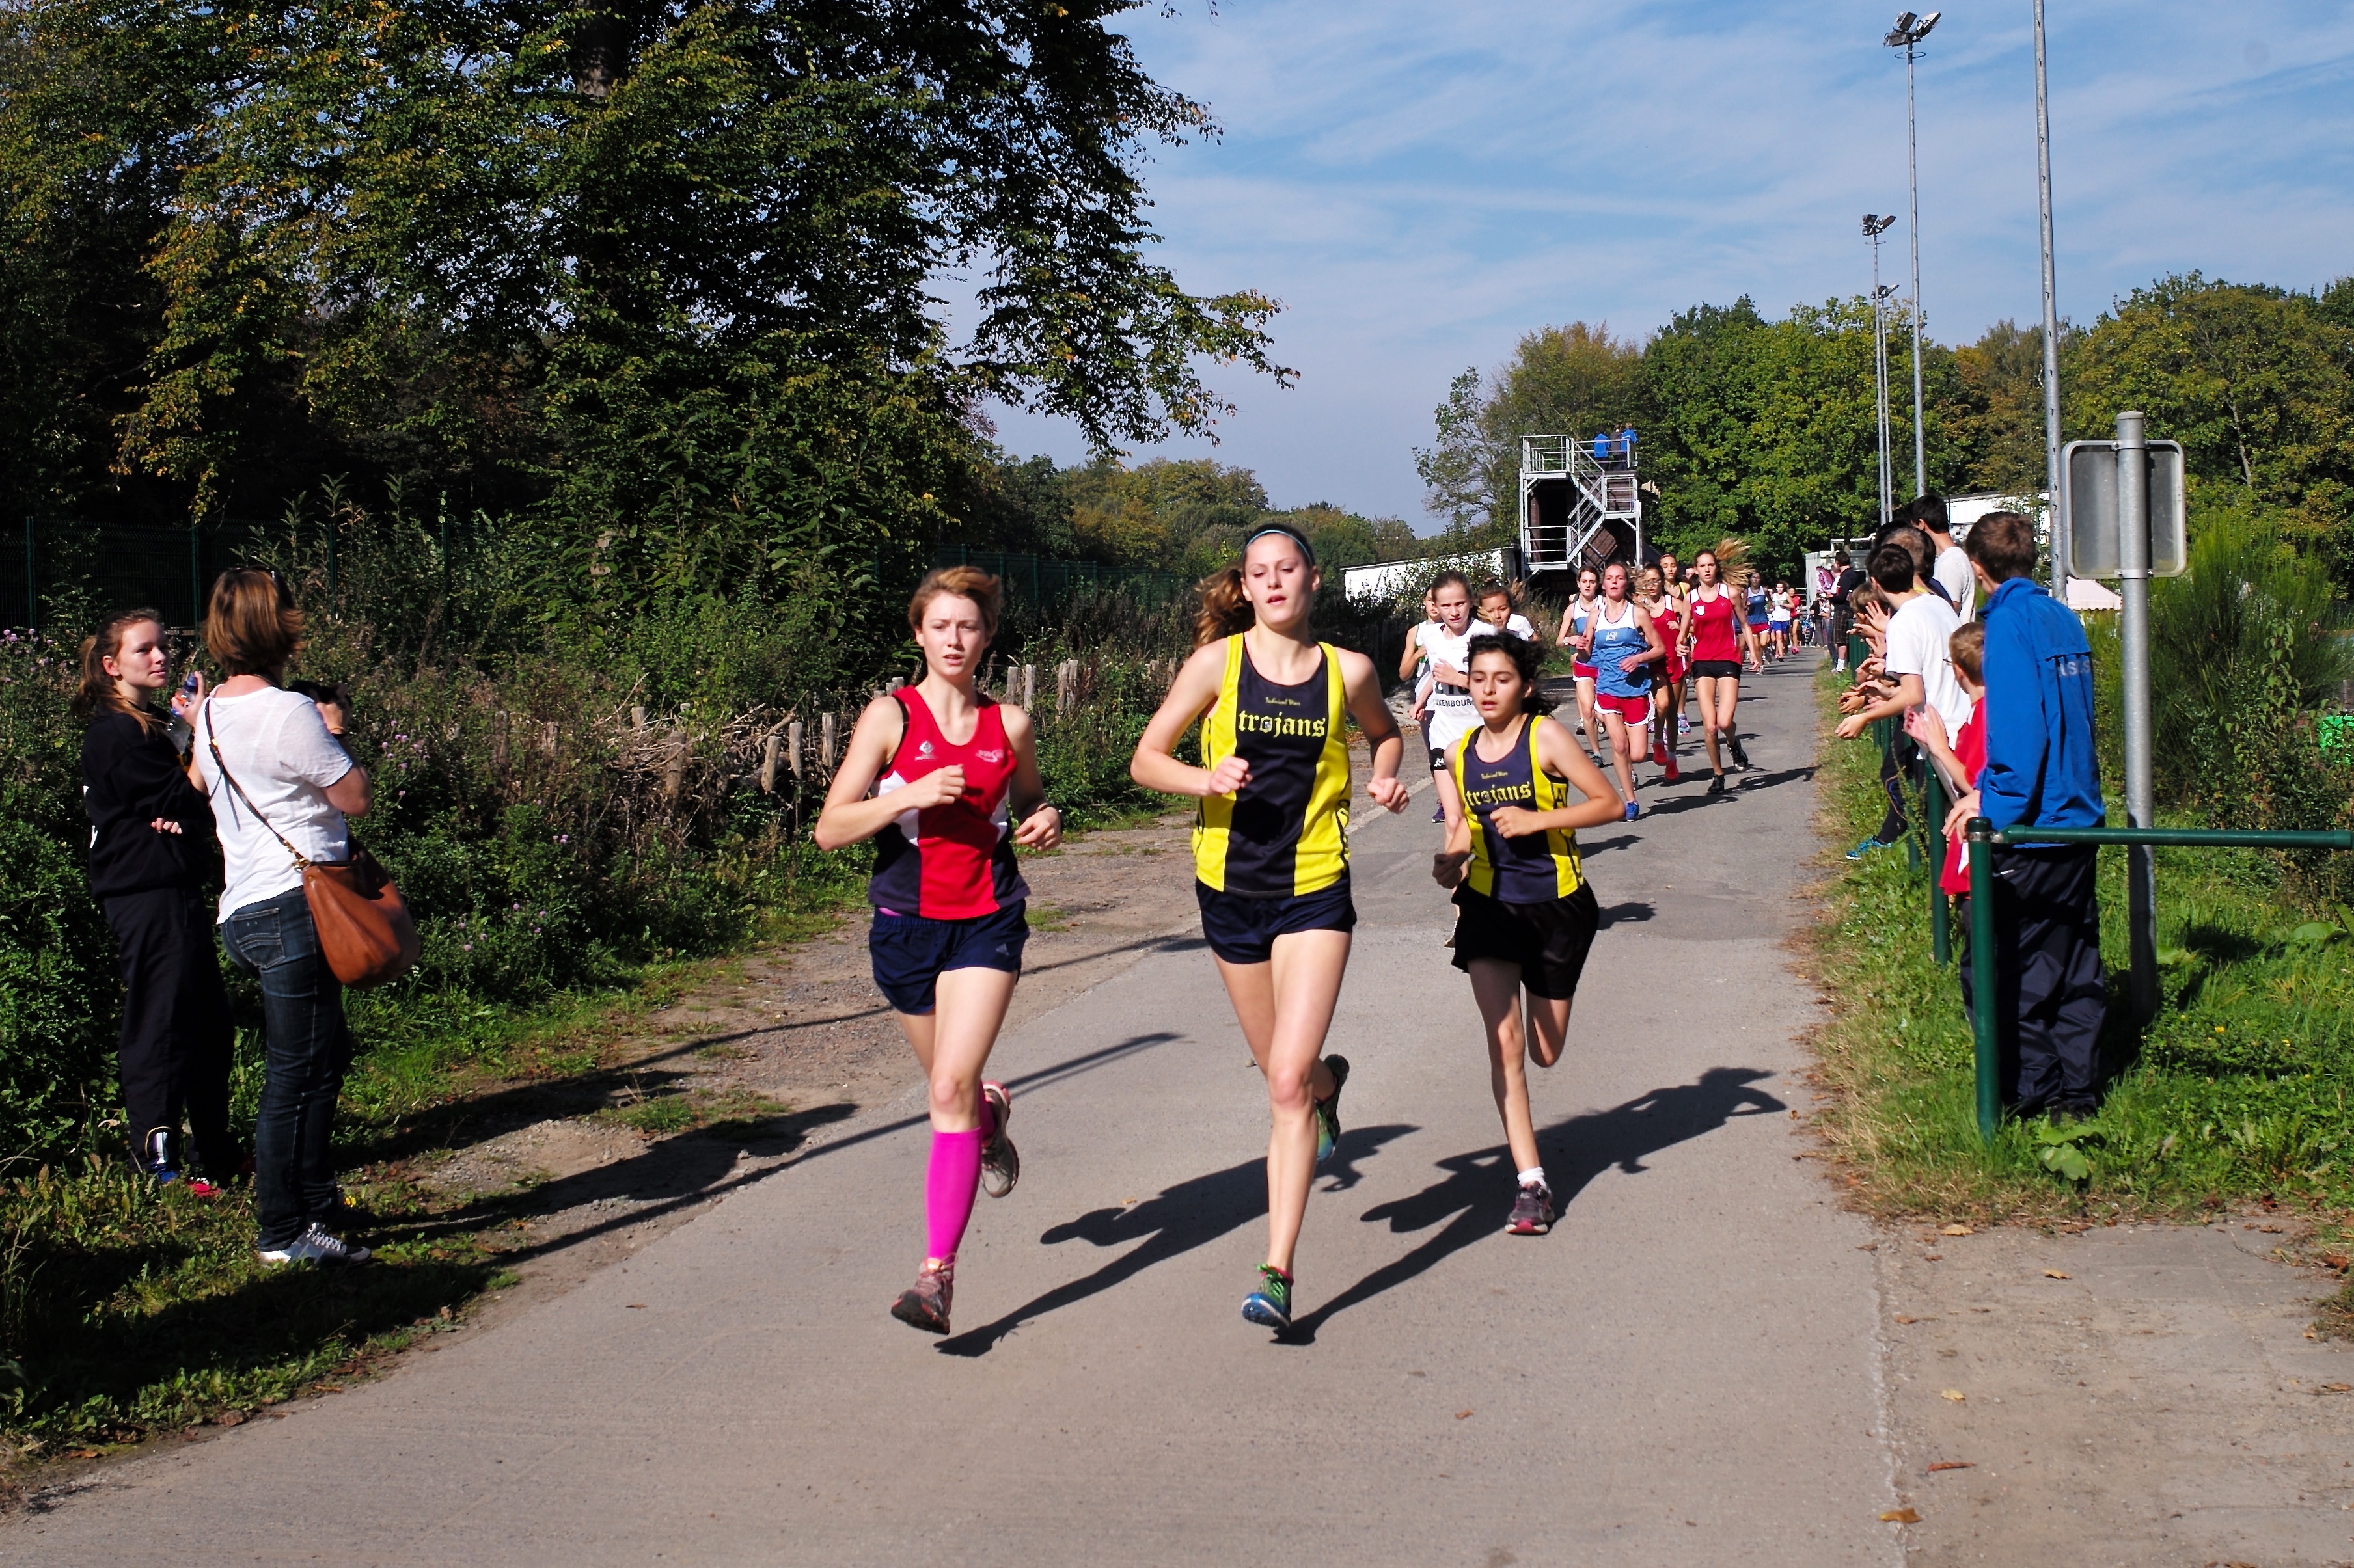
person, running, run, country, recreation, europe, jogging, cross, ash, belgium, race, competition, hague, girls, brussels, marathon, m, american, sports, school, runners, 28, endurance, leica, 240, summicron, varsity, athletics, meet, xc, isb, juniorvarsity, physical exercise, outdoor recreation, human action, individual sports, endurance sports, ultramarathon, duathlon, long distance running, half marathon